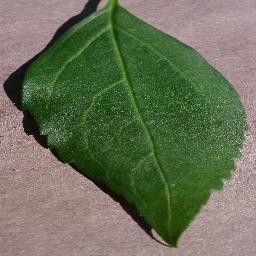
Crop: cherry
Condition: (including_sour)_healthy